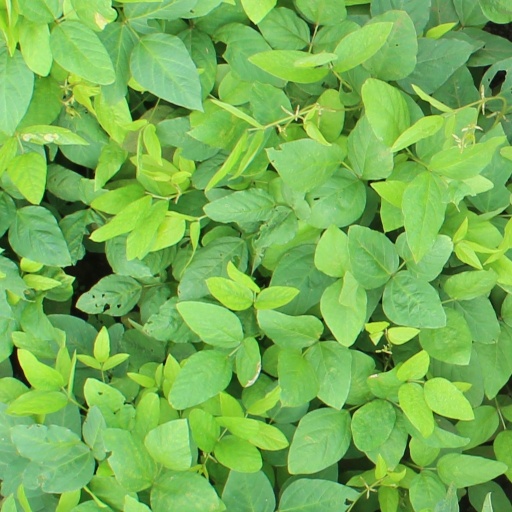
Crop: soybean